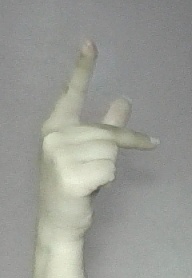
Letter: dha